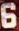
Number: 6